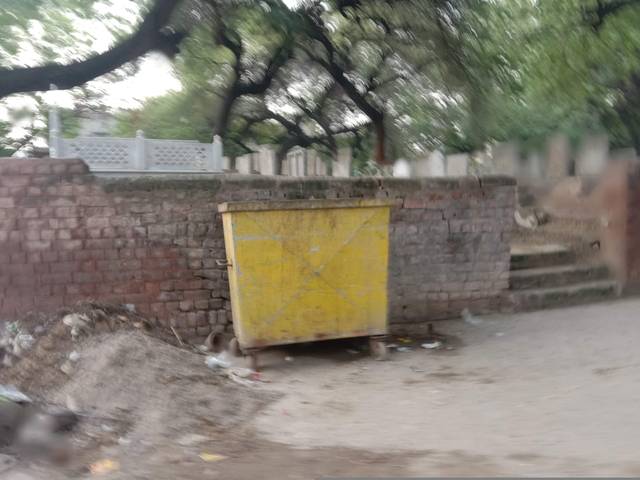
Region: Pakistan
Coordinates: 31.545, 74.309